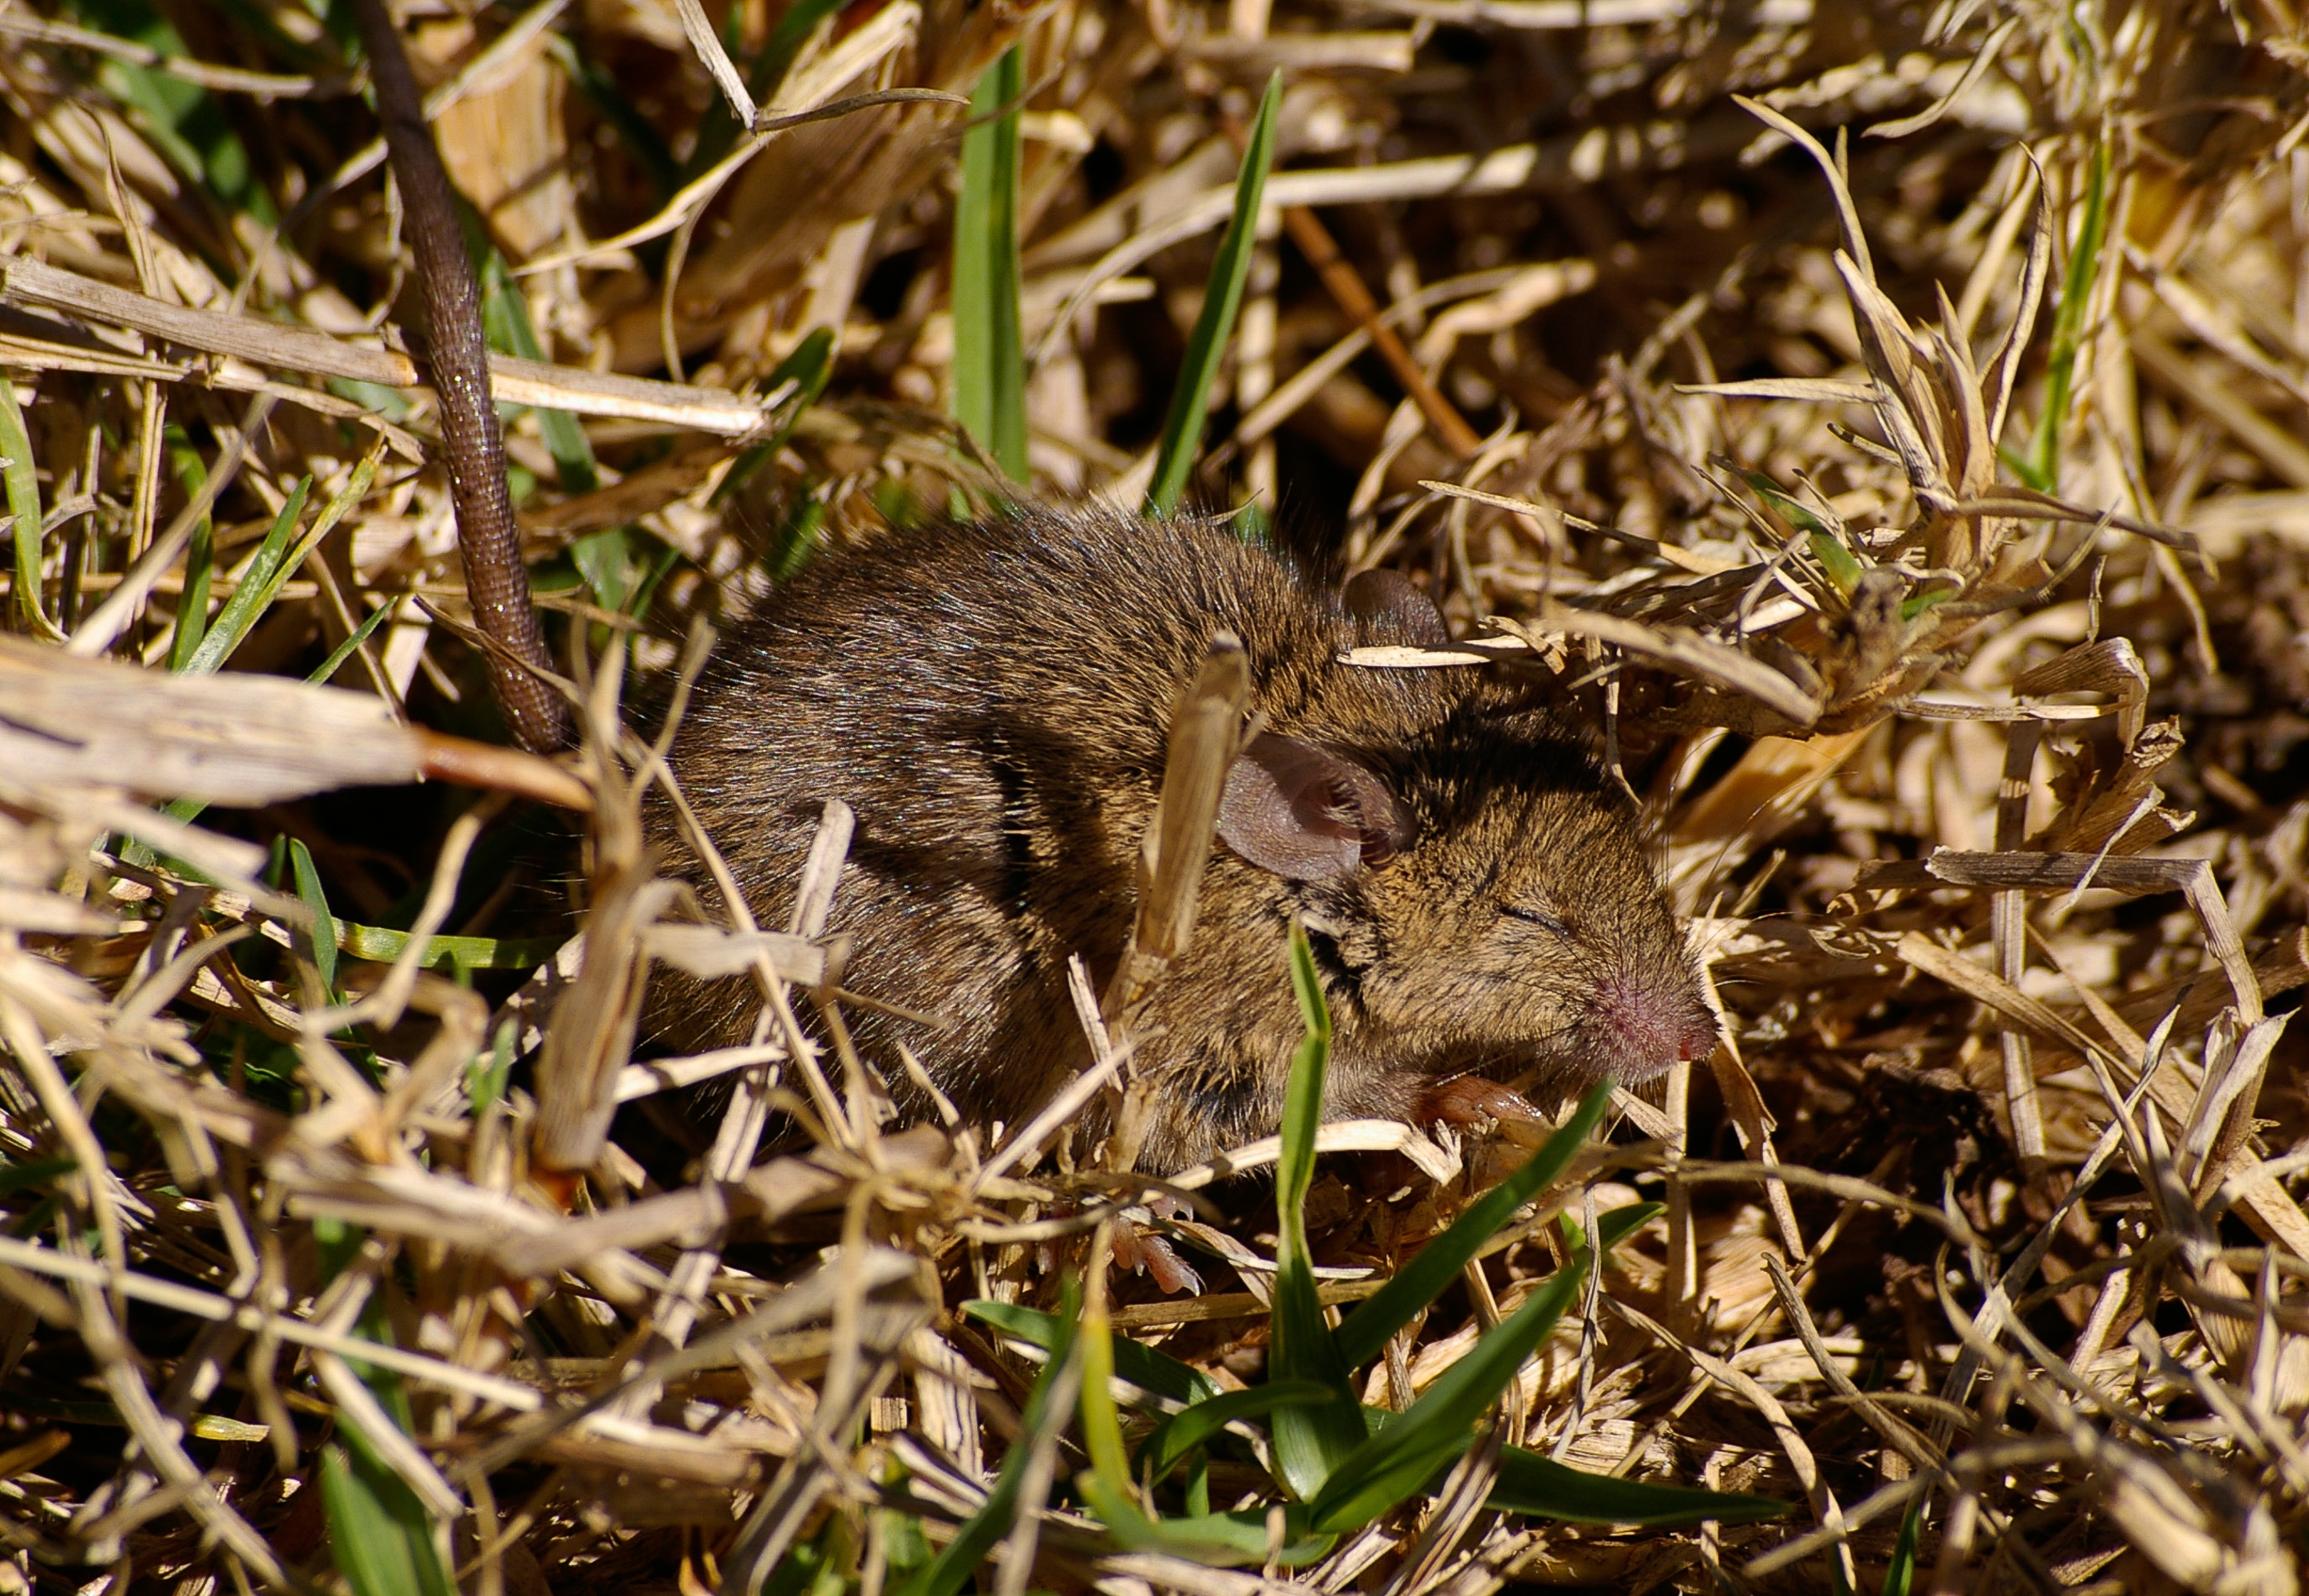
grass, mouse, wildlife, wild, bush, sleeping, mammal, rodent, fauna, australia, snout, queensland, organism, terrestrial animal